Assassination of José Calvo Sotelo

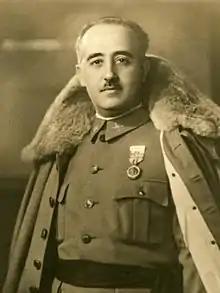
General Franco was informed of the conspiracy led by General Mola, which he did not join until the last moment (after learning of the assassination of Calvo Sotelo).

Julián Zugazagoitia later recalled that many leftists did not view Calvo Sotelo’s assassination as consequential, believing the proletariat’s support made the Republic invincible. Francisco Largo Caballero himself had earlier stated, “If they stage a coup, let them. The working class cannot be defeated." In London, he reaffirmed his strategy: the Popular Front was only a temporary alliance; the ultimate goal was to replace the Republic with a socialist government.